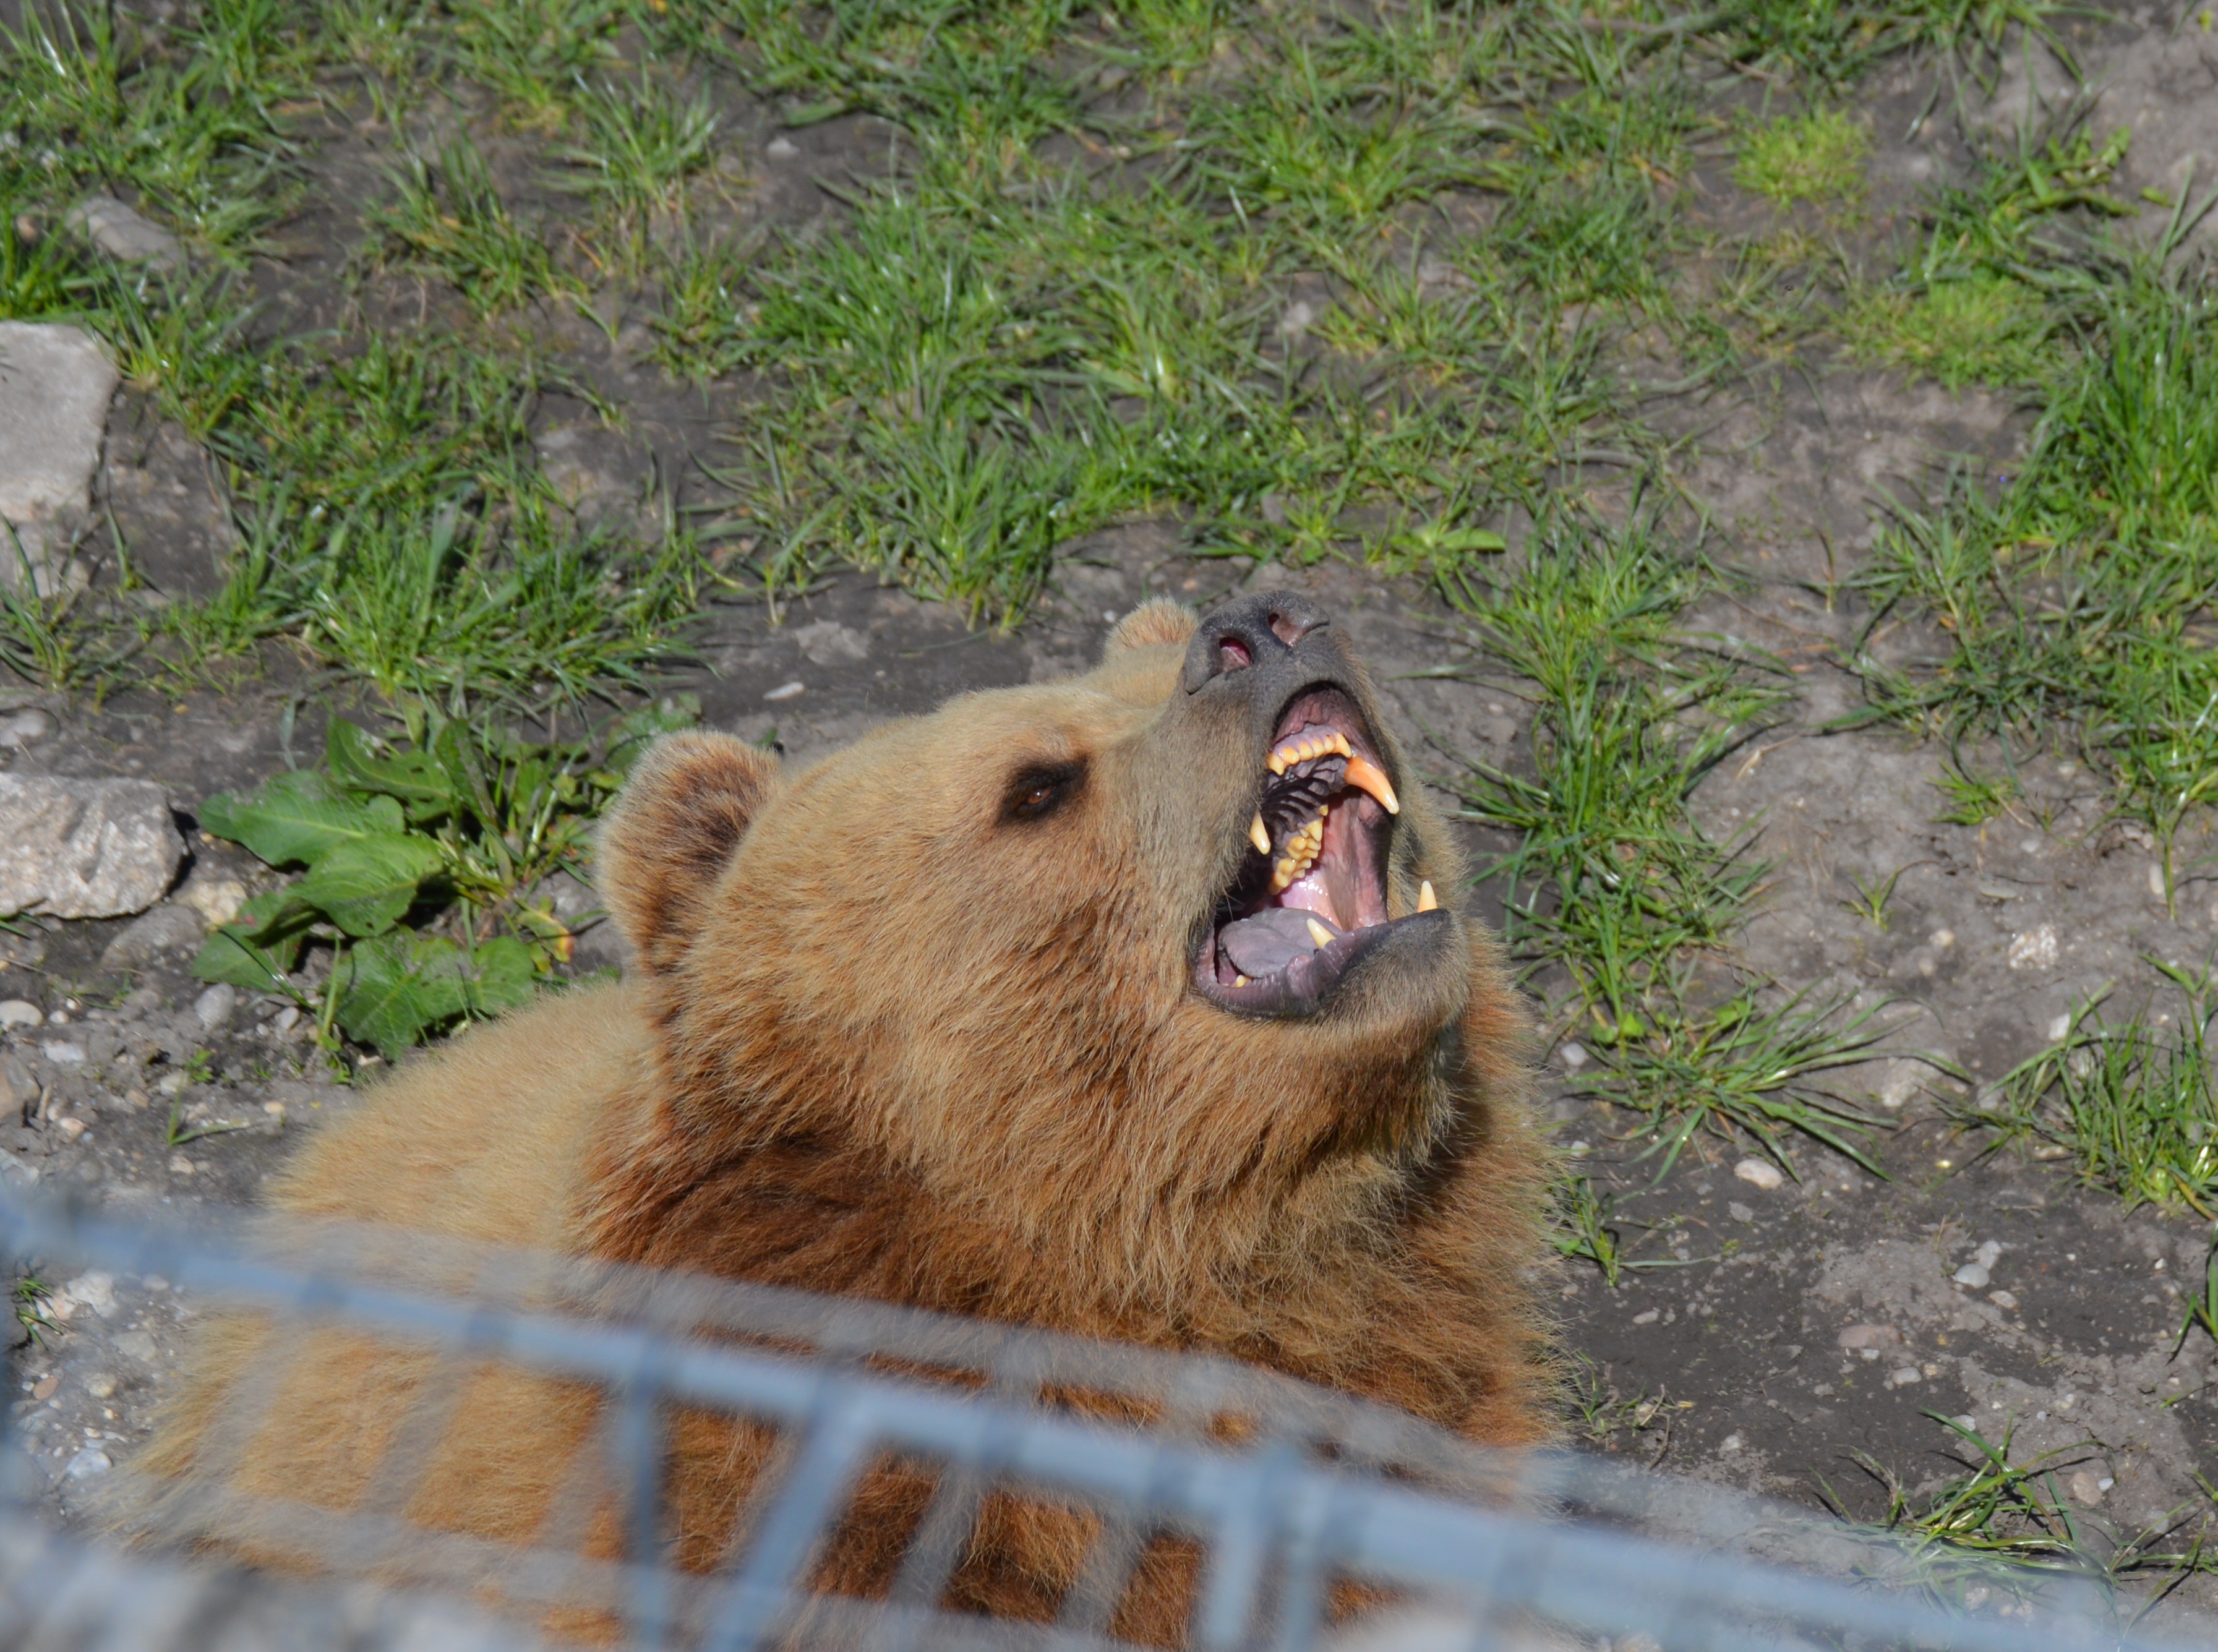
animal, bear, wildlife, zoo, fur, mammal, fauna, brown bear, yawn, vertebrate, tired, animal world, dangerous, grizzly bear, dog breed group